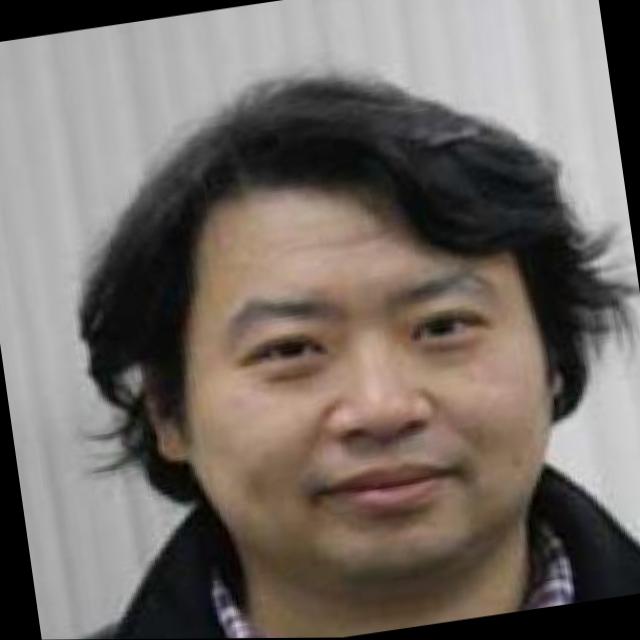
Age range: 21-44